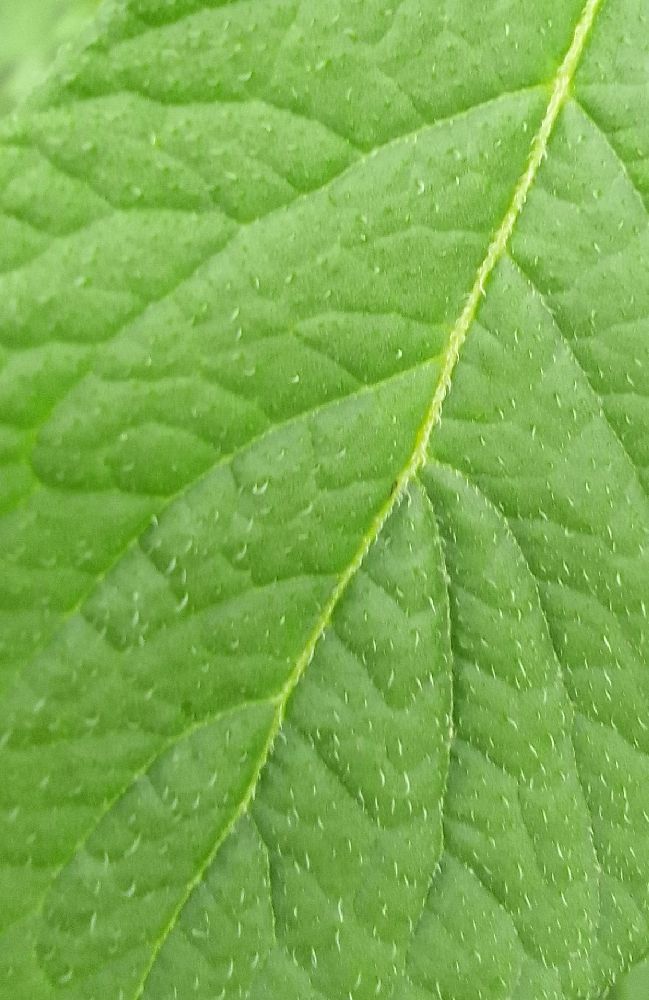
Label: Healthy